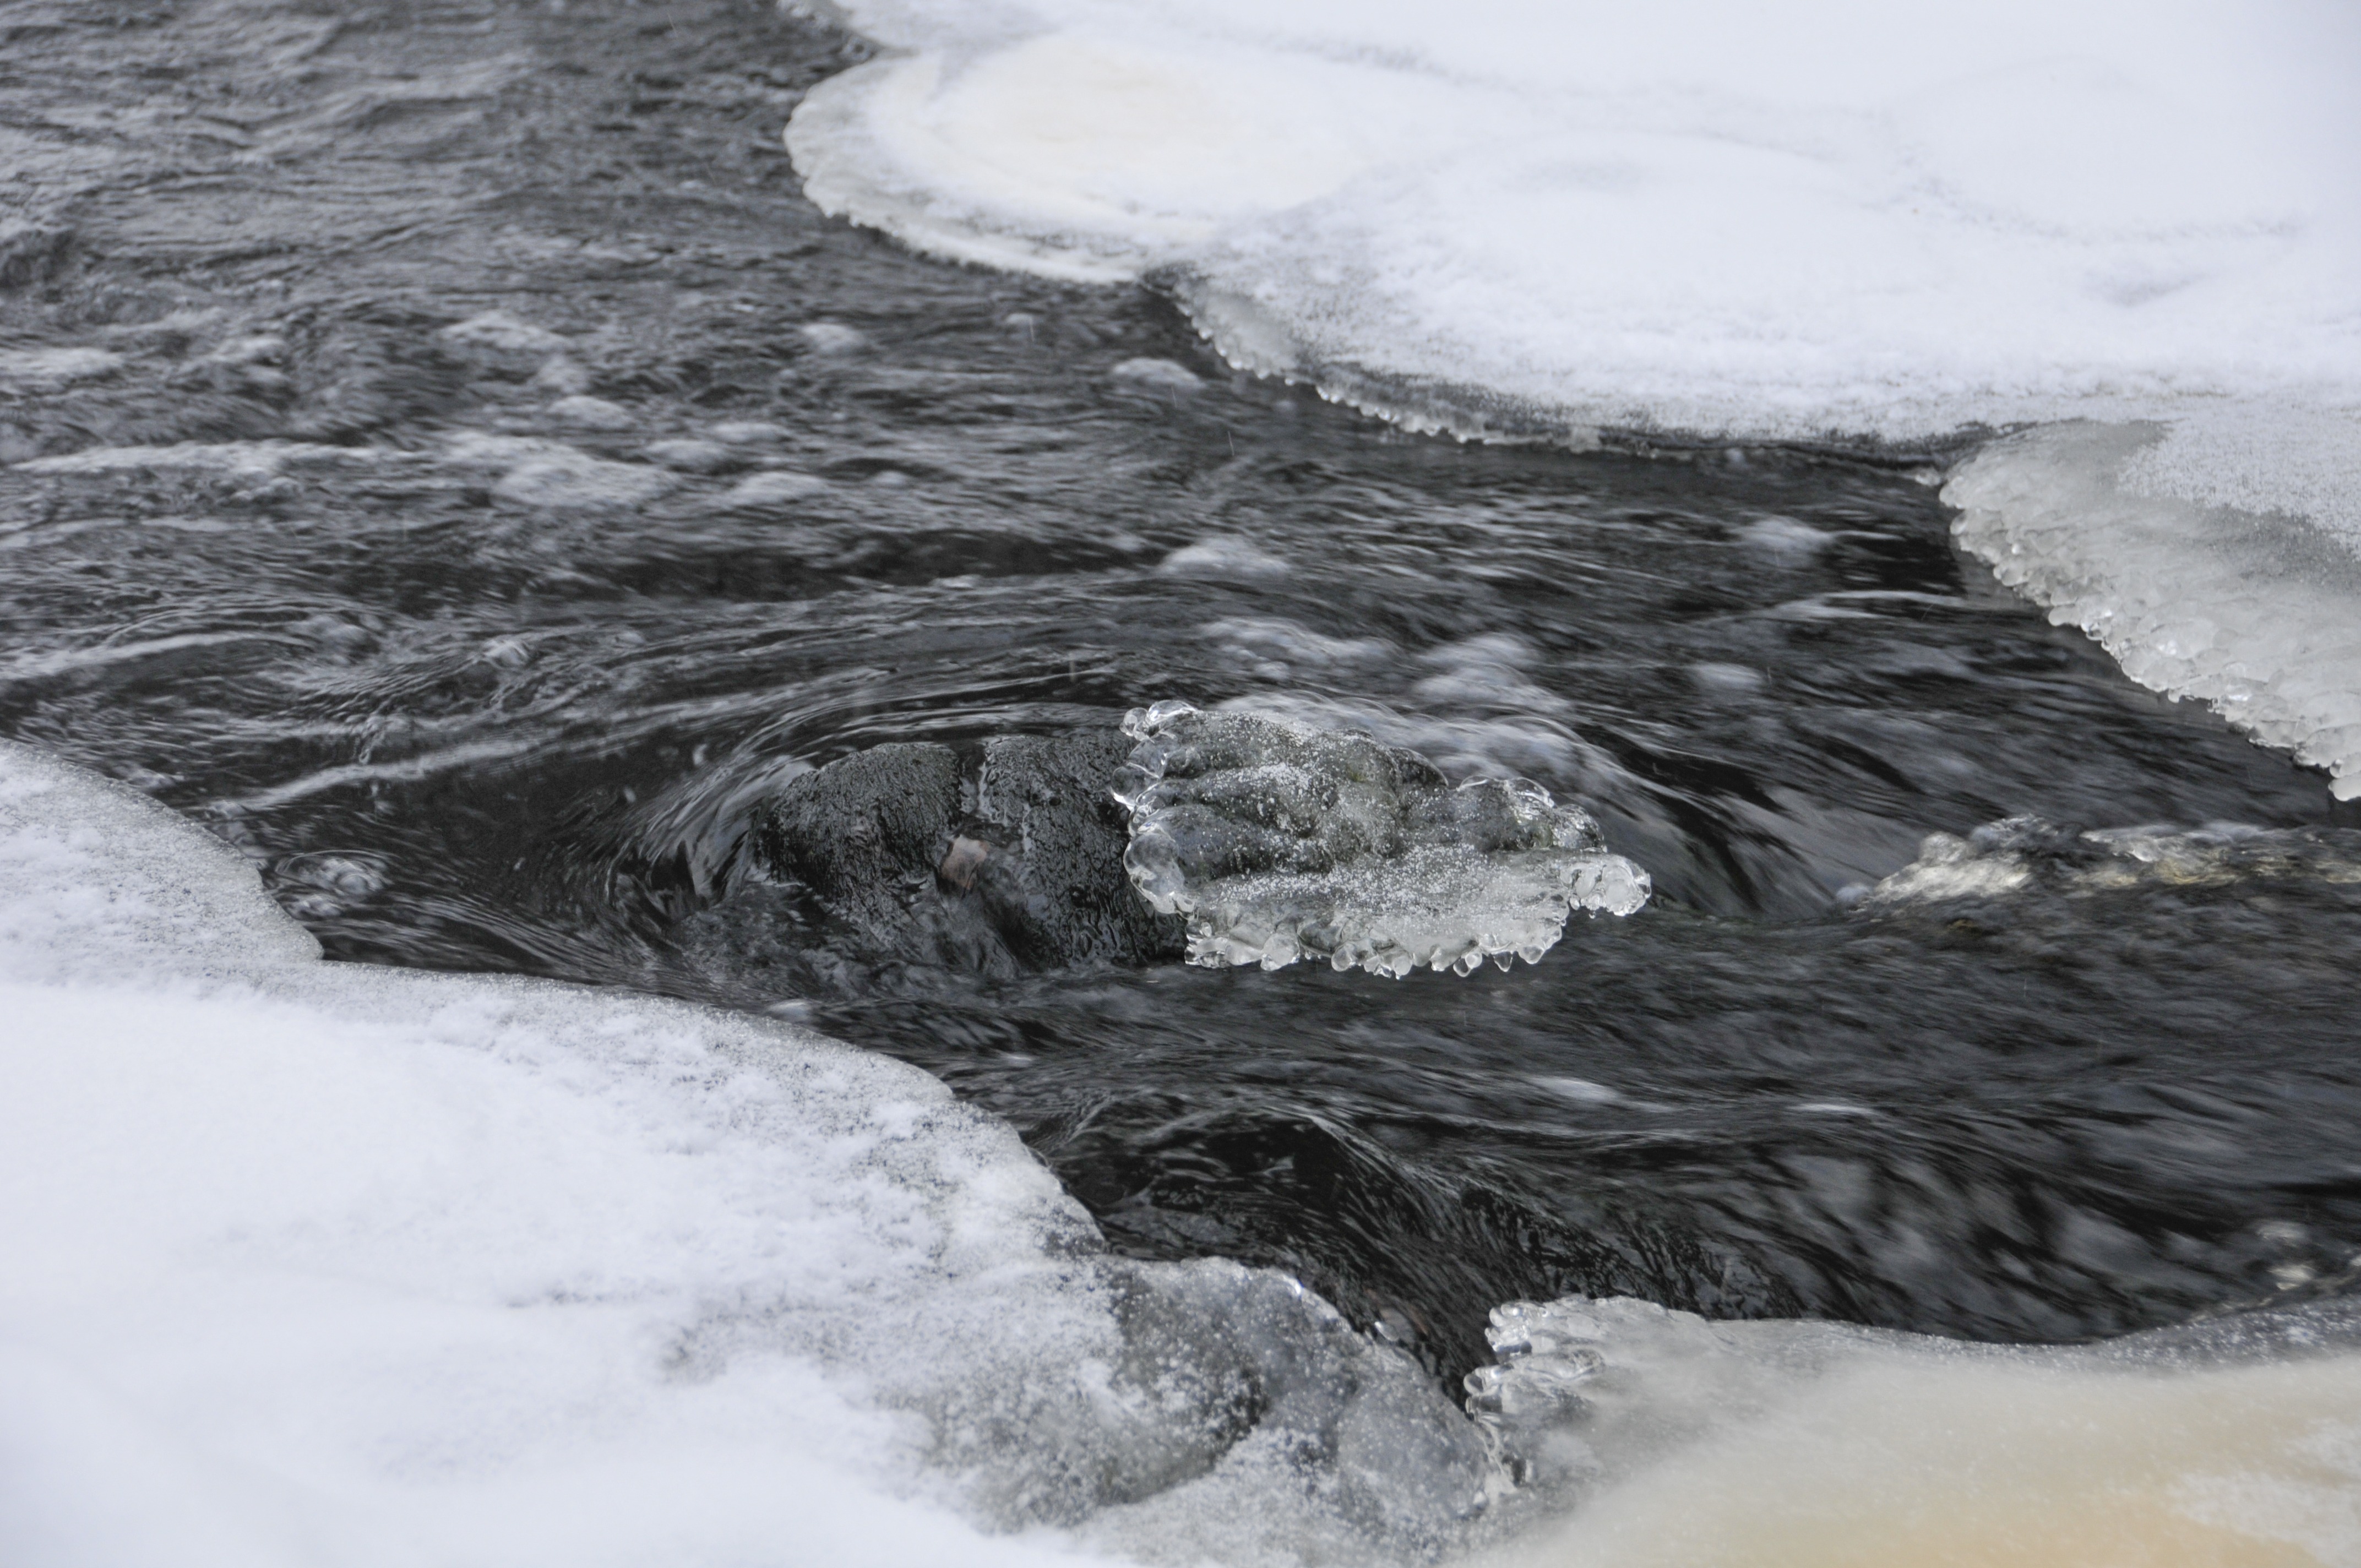
sea, water, nature, snow, cold, winter, wave, stream, ice, weather, rapid, frozen, arctic, season, freezing, arctic ocean, geological phenomenon, wind wave